Mandell Creighton

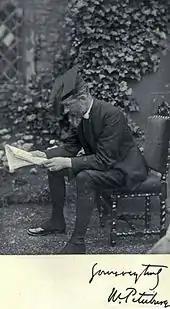
Creighton in the garden of the bishop's palace at Peterborough, 1893

After his return from a holiday in mainland Europe in early 1871 Creighton attended a lecture by the art critic John Ruskin at the Sheldonian Theatre. After the lecture, he noticed a friend, the future author Humphry Ward, talking to an unfamiliar young woman who was wearing a yellow scarf. Yellow was Creighton's favourite colour; the scarf aroused his interest enough for him to ask Ward about the woman, whose name was Louise von Glehn. She was the youngest daughter of a London merchant, Robert von Glehn, a naturalised British citizen who was originally from Reval in the Russian Governorate of Estonia. Soon Ward was inviting Creighton and von Glehn to a Valentine's Day lunch hosted in his rooms in Brasenose College. In a few weeks von Glehn found herself won over by Creighton's charm, and before she left Oxford at the end of the month, the two were unofficially engaged. Their further courtship involved visiting the National Gallery and Victoria and Albert Museum, and examining the early Italian engravings in the print room of the British Museum. Creighton undertook to teach his fiancée Italian; she helped him improve his German. They had agreed to be married the following winter, but as Christmas approached, it was still not certain whether Merton would waive its requirement of celibacy for its teaching fellows. On Christmas Eve the college passed a special statute enabling four fellows, including Creighton, to hold office after marrying. Von Glehn and Creighton were married on 8 January 1872 in her home town of Sydenham, Kent. They spent a week honeymooning in Paris before returning to Oxford for Creighton's new teaching term.